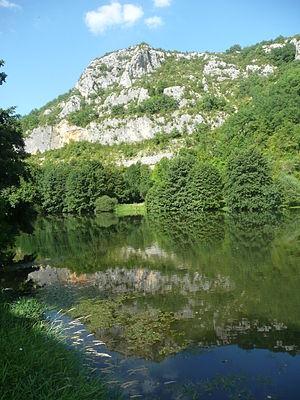
Le Célé qui coule à Marcilhac
Le Célé est une rivière du sud de la France qui coule dans les départements du Cantal et du Lot, dans les deux régions Occitanie et Auvergne-Rhône-Alpes. Affluent en rive droite du Lot, et donc sous-affluent de la Garonne, le Célé est le deuxième plus gros affluent du Lot après la Truyère.